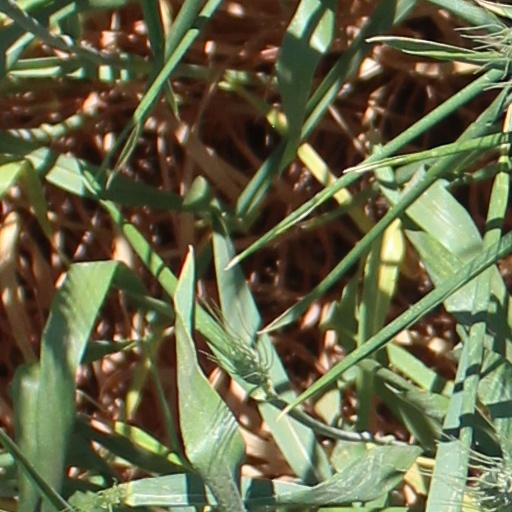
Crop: wheat